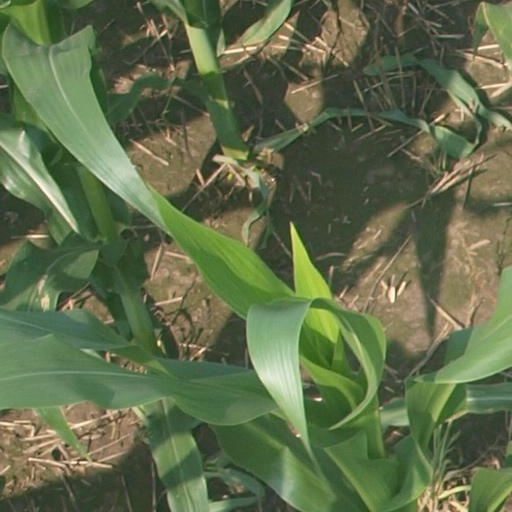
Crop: maize; corn